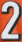
Number: 2